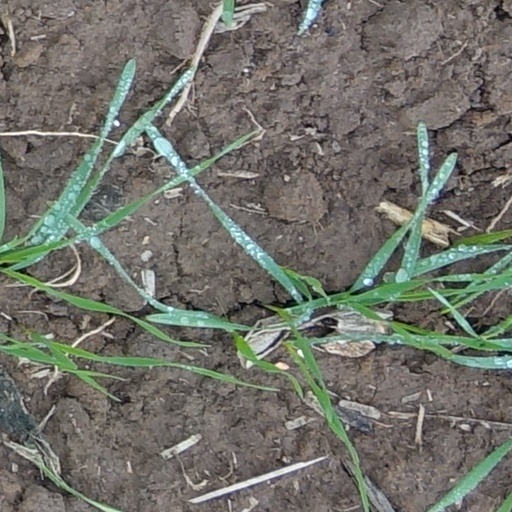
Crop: wheat